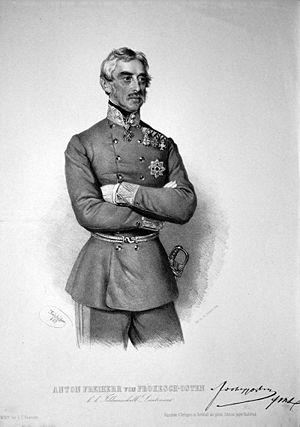
Anton comte de Prokesch-Osten, né le 10 décembre 1795 à Graz et mort le 26 octobre 1876 à Vienne, est un diplomate, un homme d'État et un général autrichien.